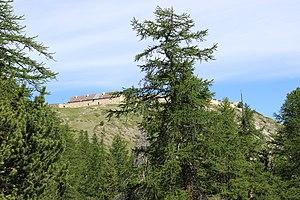
Vue générale du fort de l'Olive (2)
Le fort de l’Olive est un ouvrage fortifié situé au nord de la commune de Névache dans le département des Hautes-Alpes. Construit à la fin du XIXᵉ siècle, ce poste avancé de la place forte de Briançon devait assurer la surveillance du col de l'Échelle, du col des Acles et du col des Thures, contre d'éventuelles offensives italiennes.